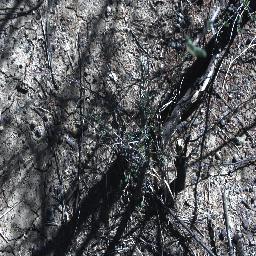
Label: prickly_acacia